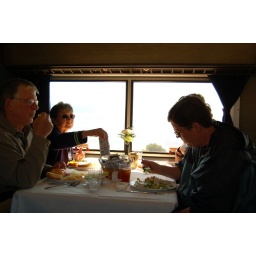
Onboard the dining car of the Coast Starlight, somewhere near Vandenberg Air Force Base